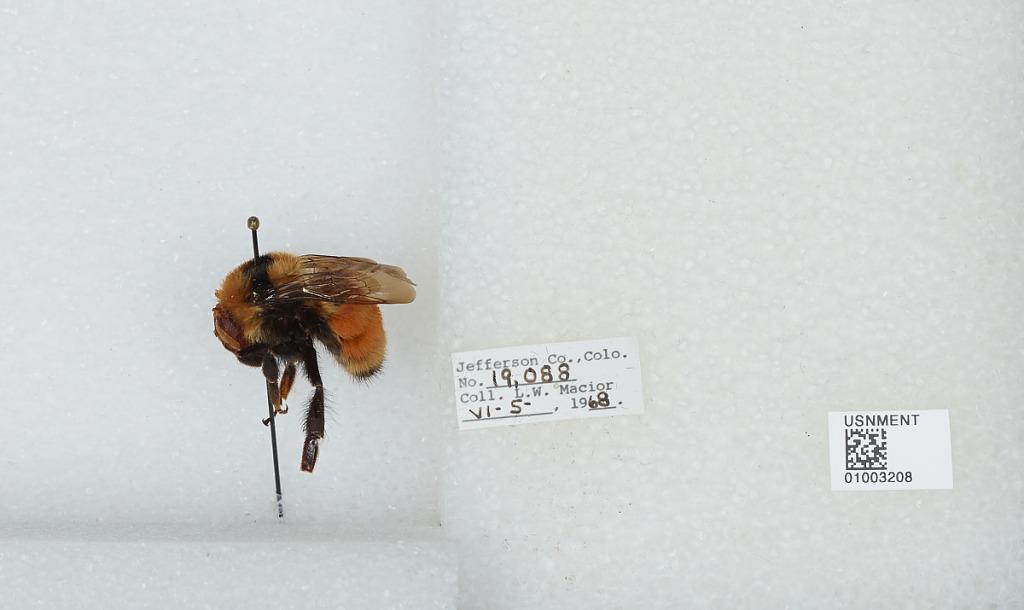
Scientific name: Bombus (Pyrobombus) huntii Greene
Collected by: L. Macior
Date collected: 1968-6-5
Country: United States
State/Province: Colorado
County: Jefferson
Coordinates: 39.3772, -105.801